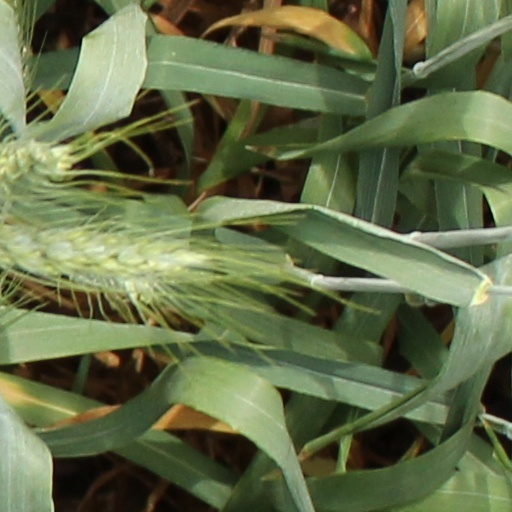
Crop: wheat